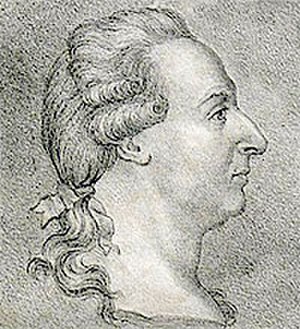
Johan Carl Wilcke
Johan Carl Wilcke var en svensk fysiker.